Peter Egardt

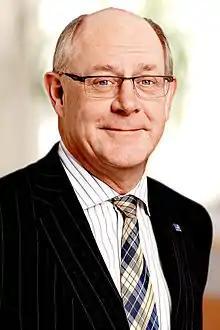
Peter Egardt Photo: Sveriges Riksbank

Peter Arvid Nils Egardt (born 1949) is a Swedish executive who served as Secretary of State for the Prime Minister from 1991 to 1994, and County Governor ("landshövding") of Uppsala County from 2010 to September, 2016. Before being appointed County Governor, he was CEO of the Stockholm Chamber of commerce ("Handelskammaren i Stockholm").